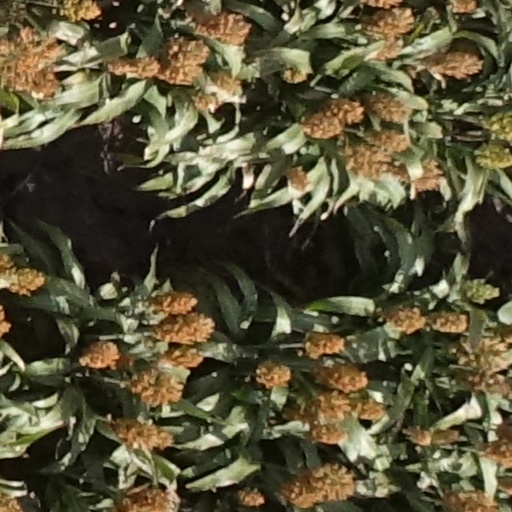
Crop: sorghum